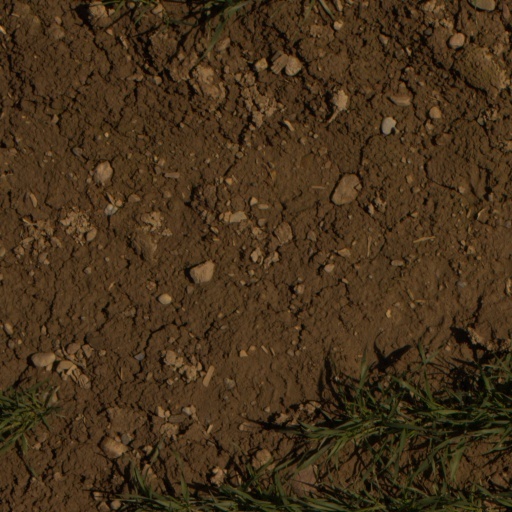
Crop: wheat